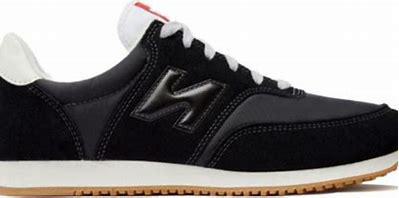
Brand: New
Model: Balance 100